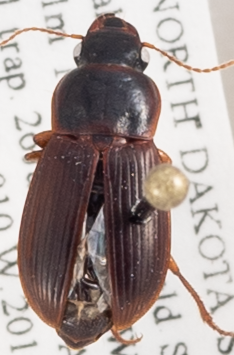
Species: Harpalus somnulentus
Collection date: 2018-06-26
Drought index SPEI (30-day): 0.41
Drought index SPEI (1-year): -0.656
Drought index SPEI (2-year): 0.03